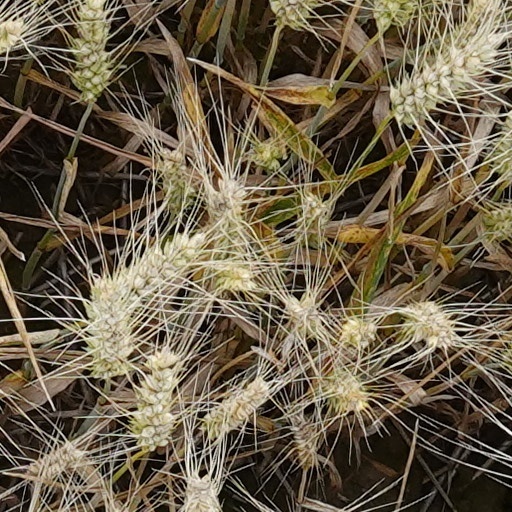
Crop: wheat